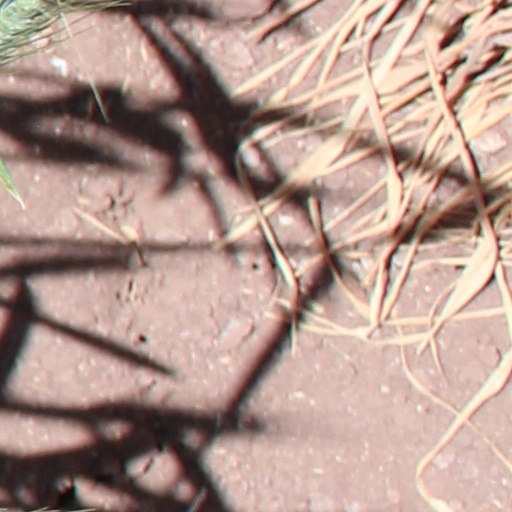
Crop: wheat